John Horsefield

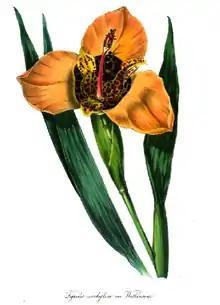
"Tigridia conchiflora" var. 'Watkinsoni', a lily first hybridised by John Horsefield

John Horsefield (18 July 1792 – 6 March 1854) was an English handloom weaver and amateur botanist after whom the daffodil "Narcissus" 'Horsfieldii' is named. Horsefield had little formal schooling, and acquired most of his botanical knowledge through self-study and involvement in local botanical groups, which provided a venue for working class people to share knowledge, in part by pooling money to purchase books.